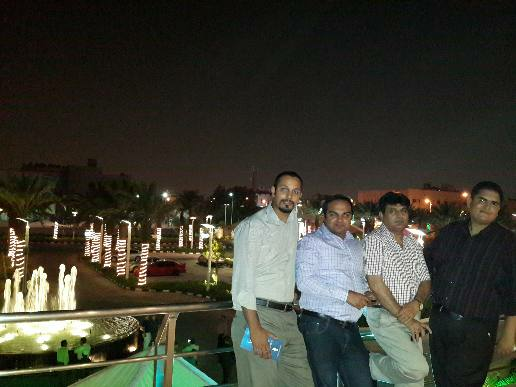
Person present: Yes